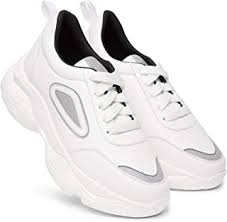
Label: Sneaker